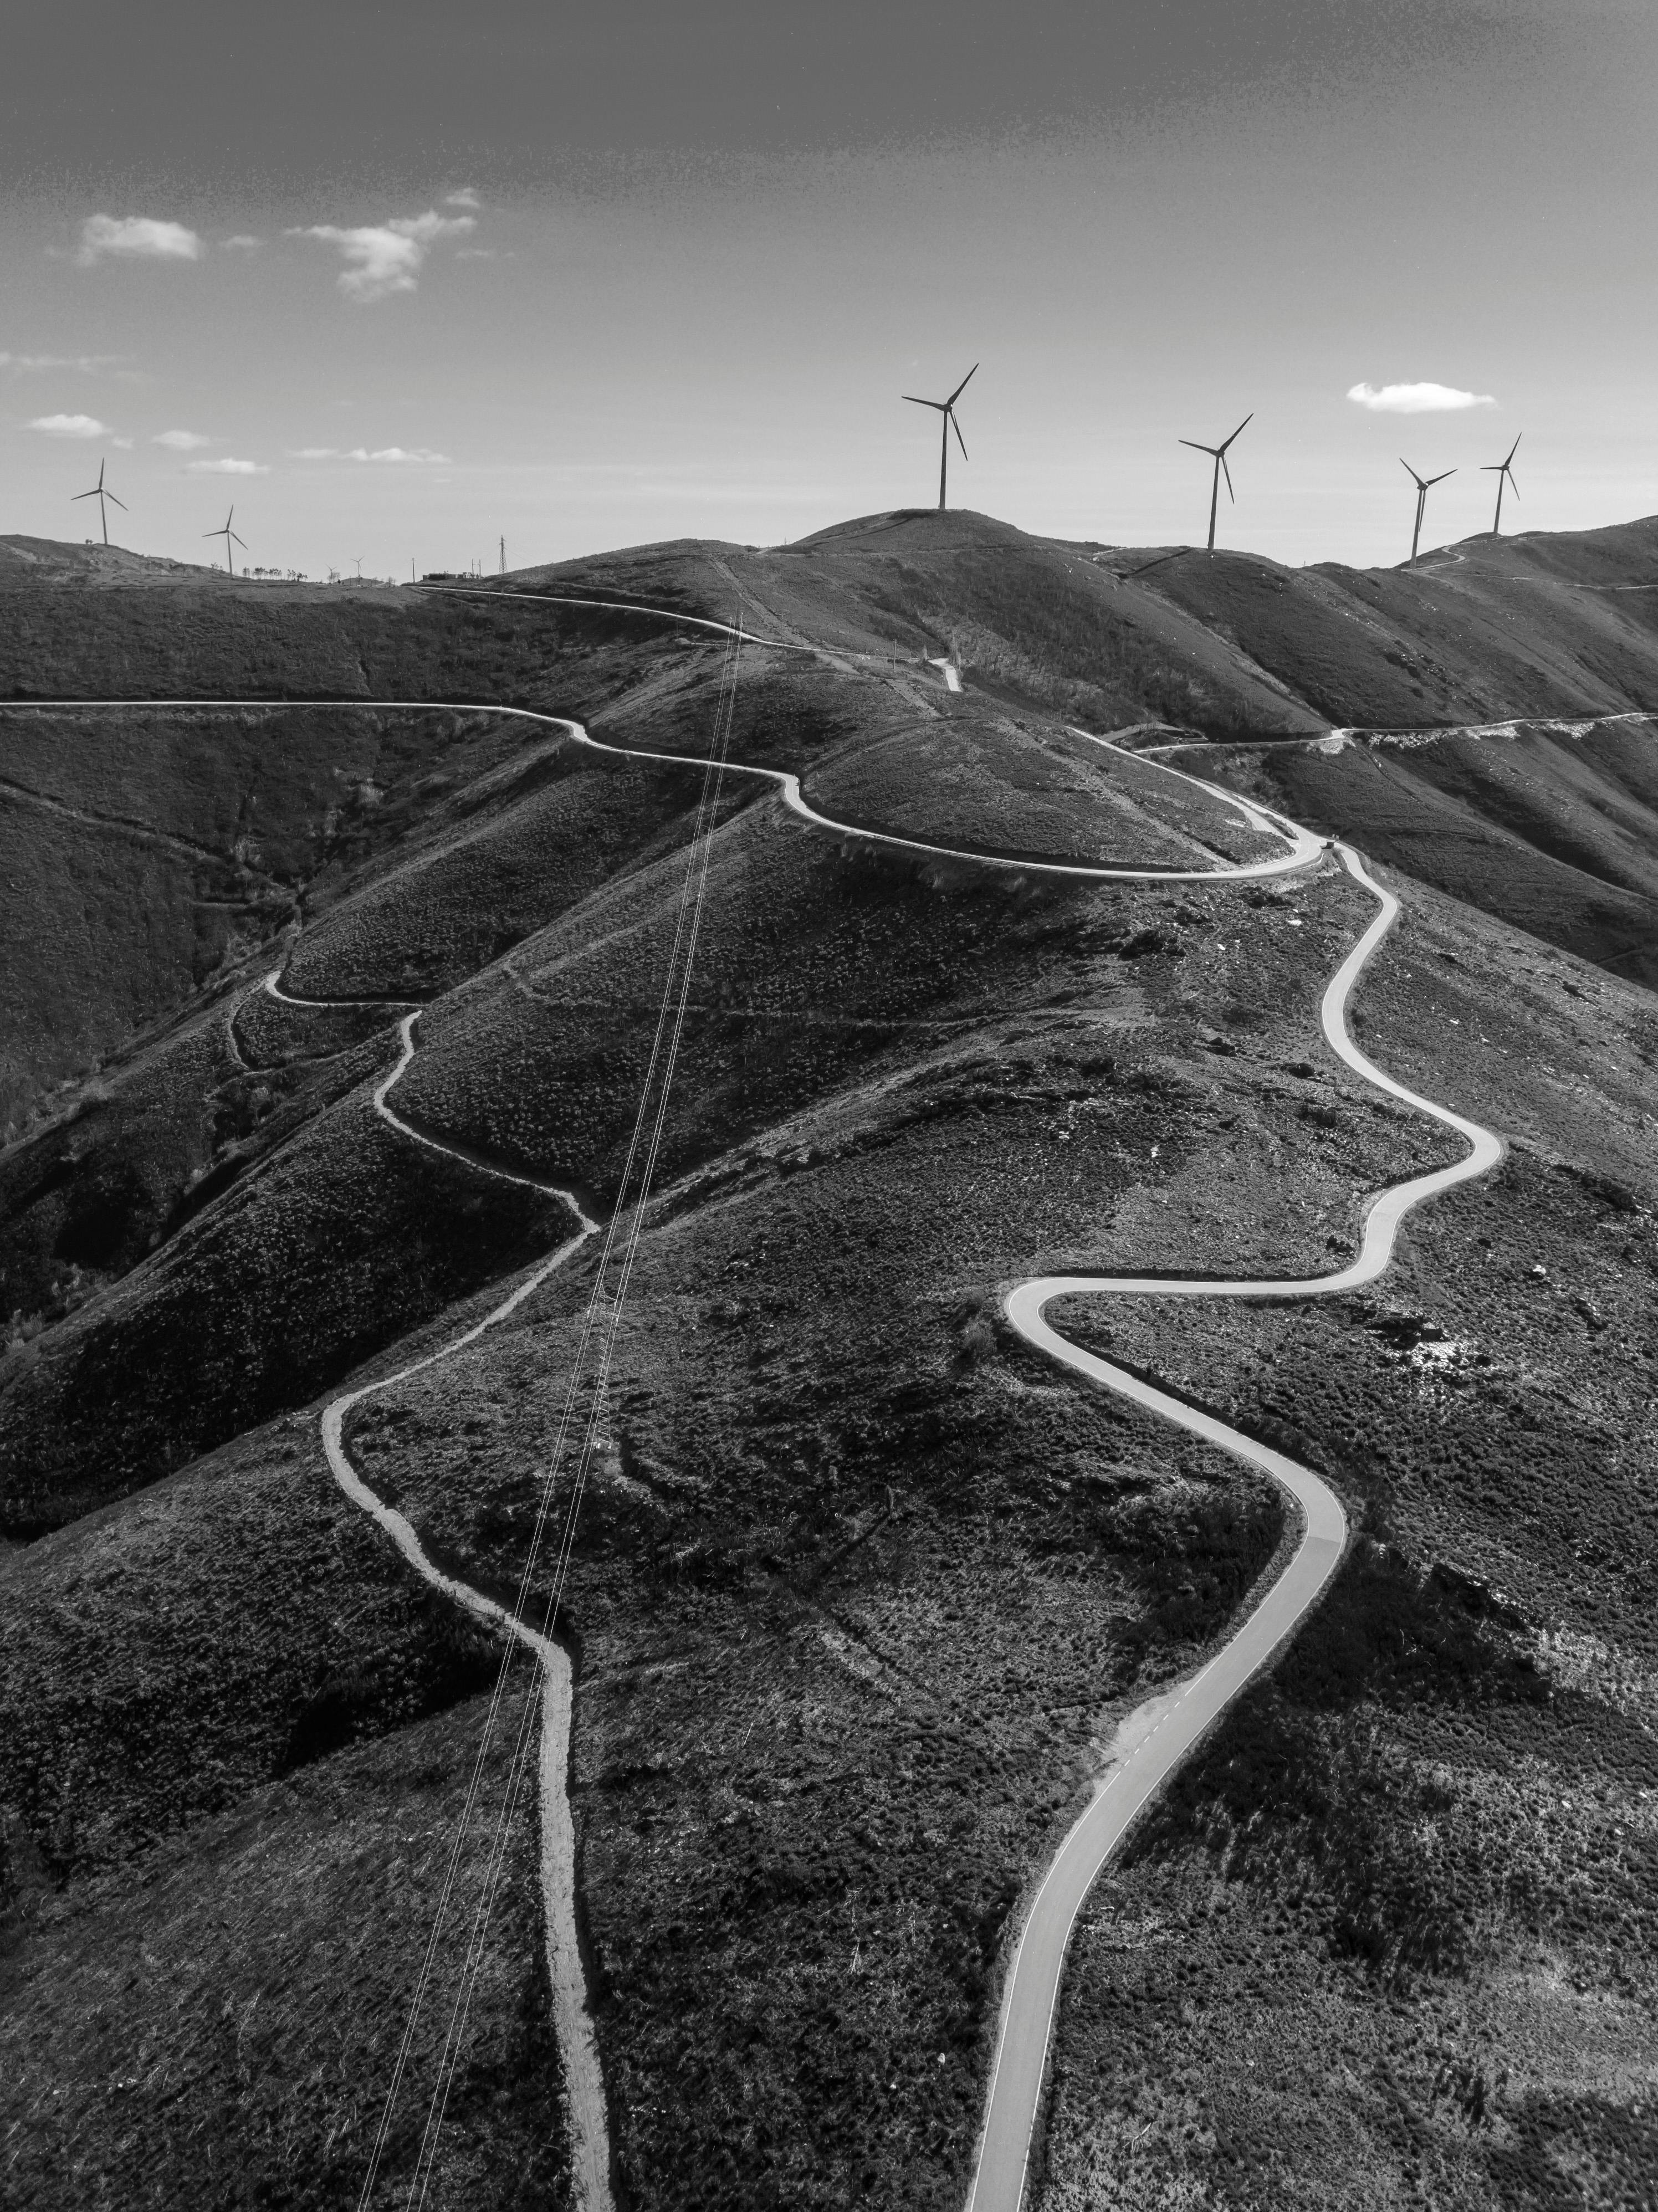
city, windmill, sky, cloud, black, infrastructure, plant, slope, asphalt, black and white, style, grass, road surface, landscape, tree, rural area, road, mountainous landforms, horizon, grassland, natural landscape, monochrome, wind farm, monochrome photography, electricity, wind, mountain, hill, soil, field, wind turbine, turbine, highway, shadow, stock photography, machine, darkness, rock, public utility, lane